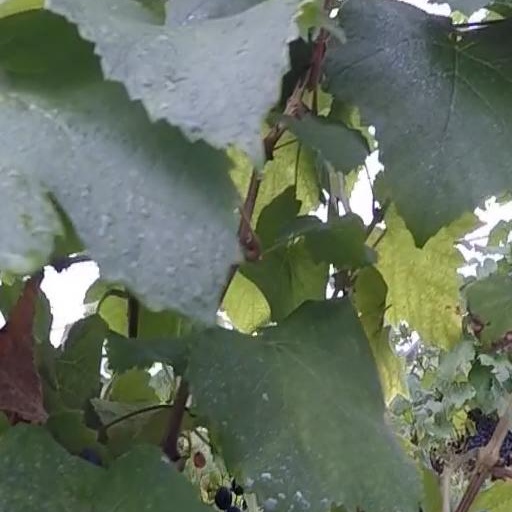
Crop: grape